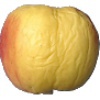
Label: red_yellow_apple